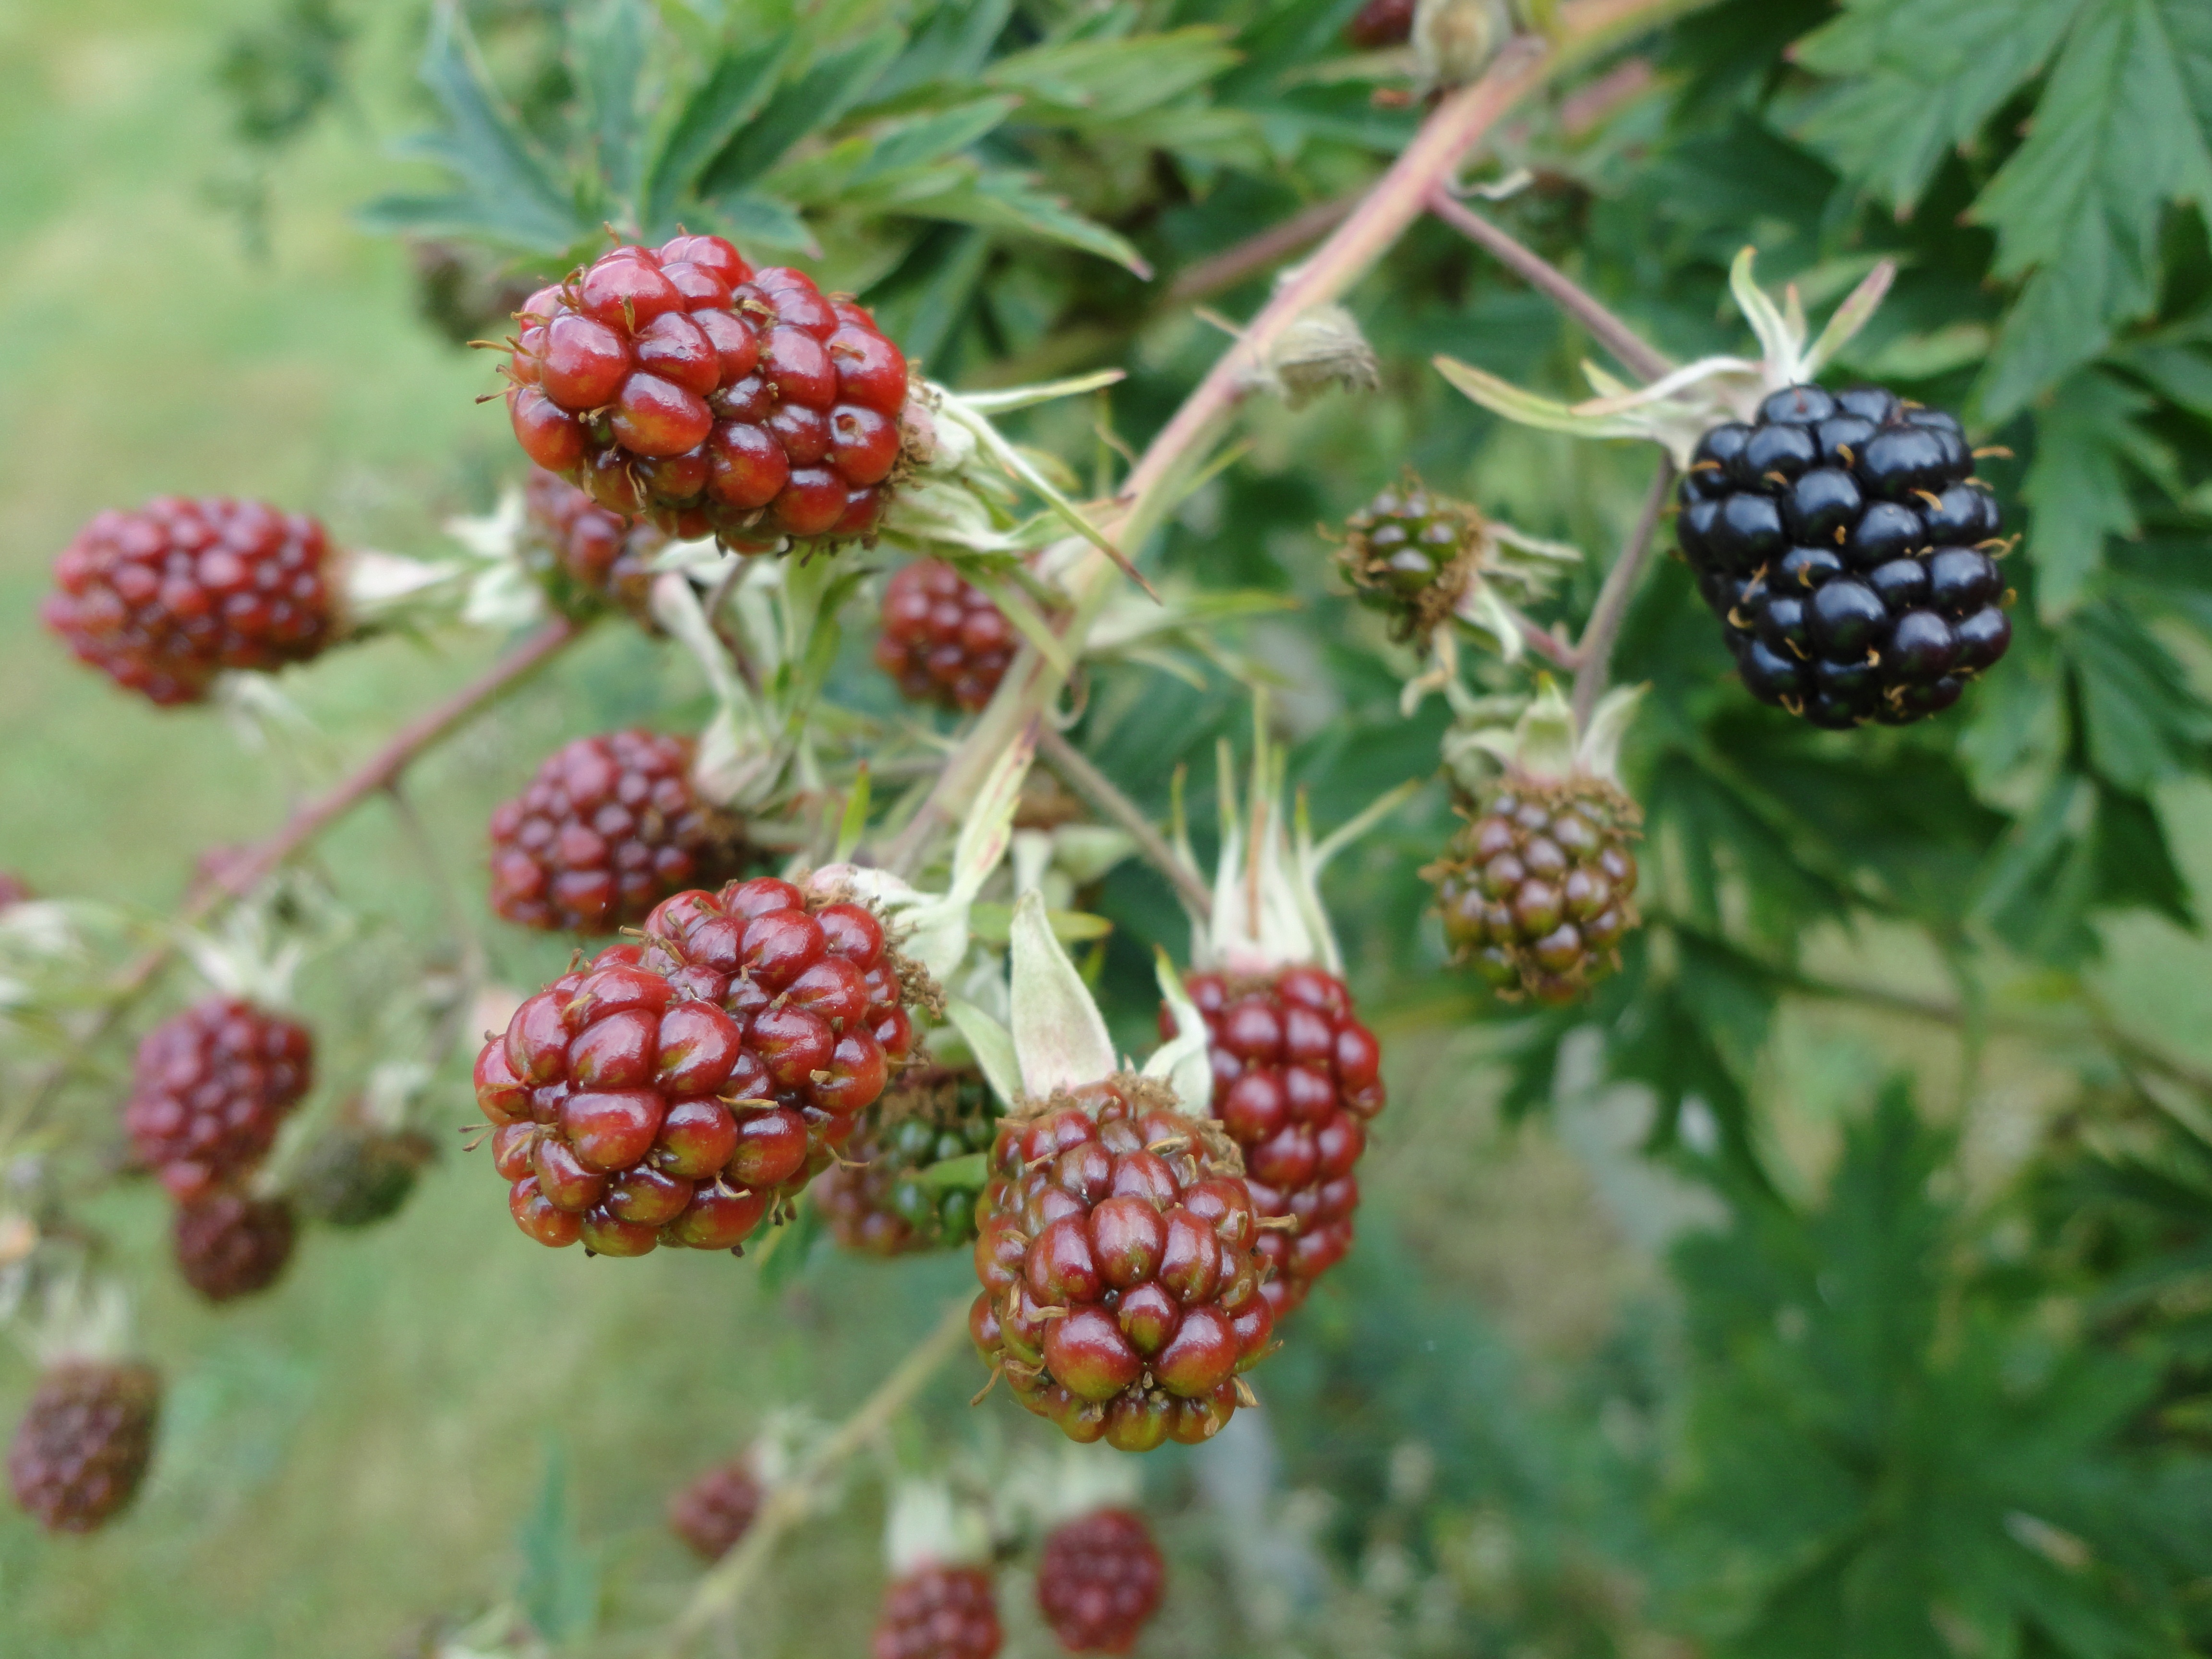
tree, nature, plant, fruit, berry, sweet, flower, ripe, food, produce, evergreen, botany, flora, delicious, blackberry, berries, shrub, fruits, bramble, rowan, vitamins, edible, blackberries, sorbus, flowering plant, woody plant, land plant, dewberry, boysenberry, loganberry, wine raspberry